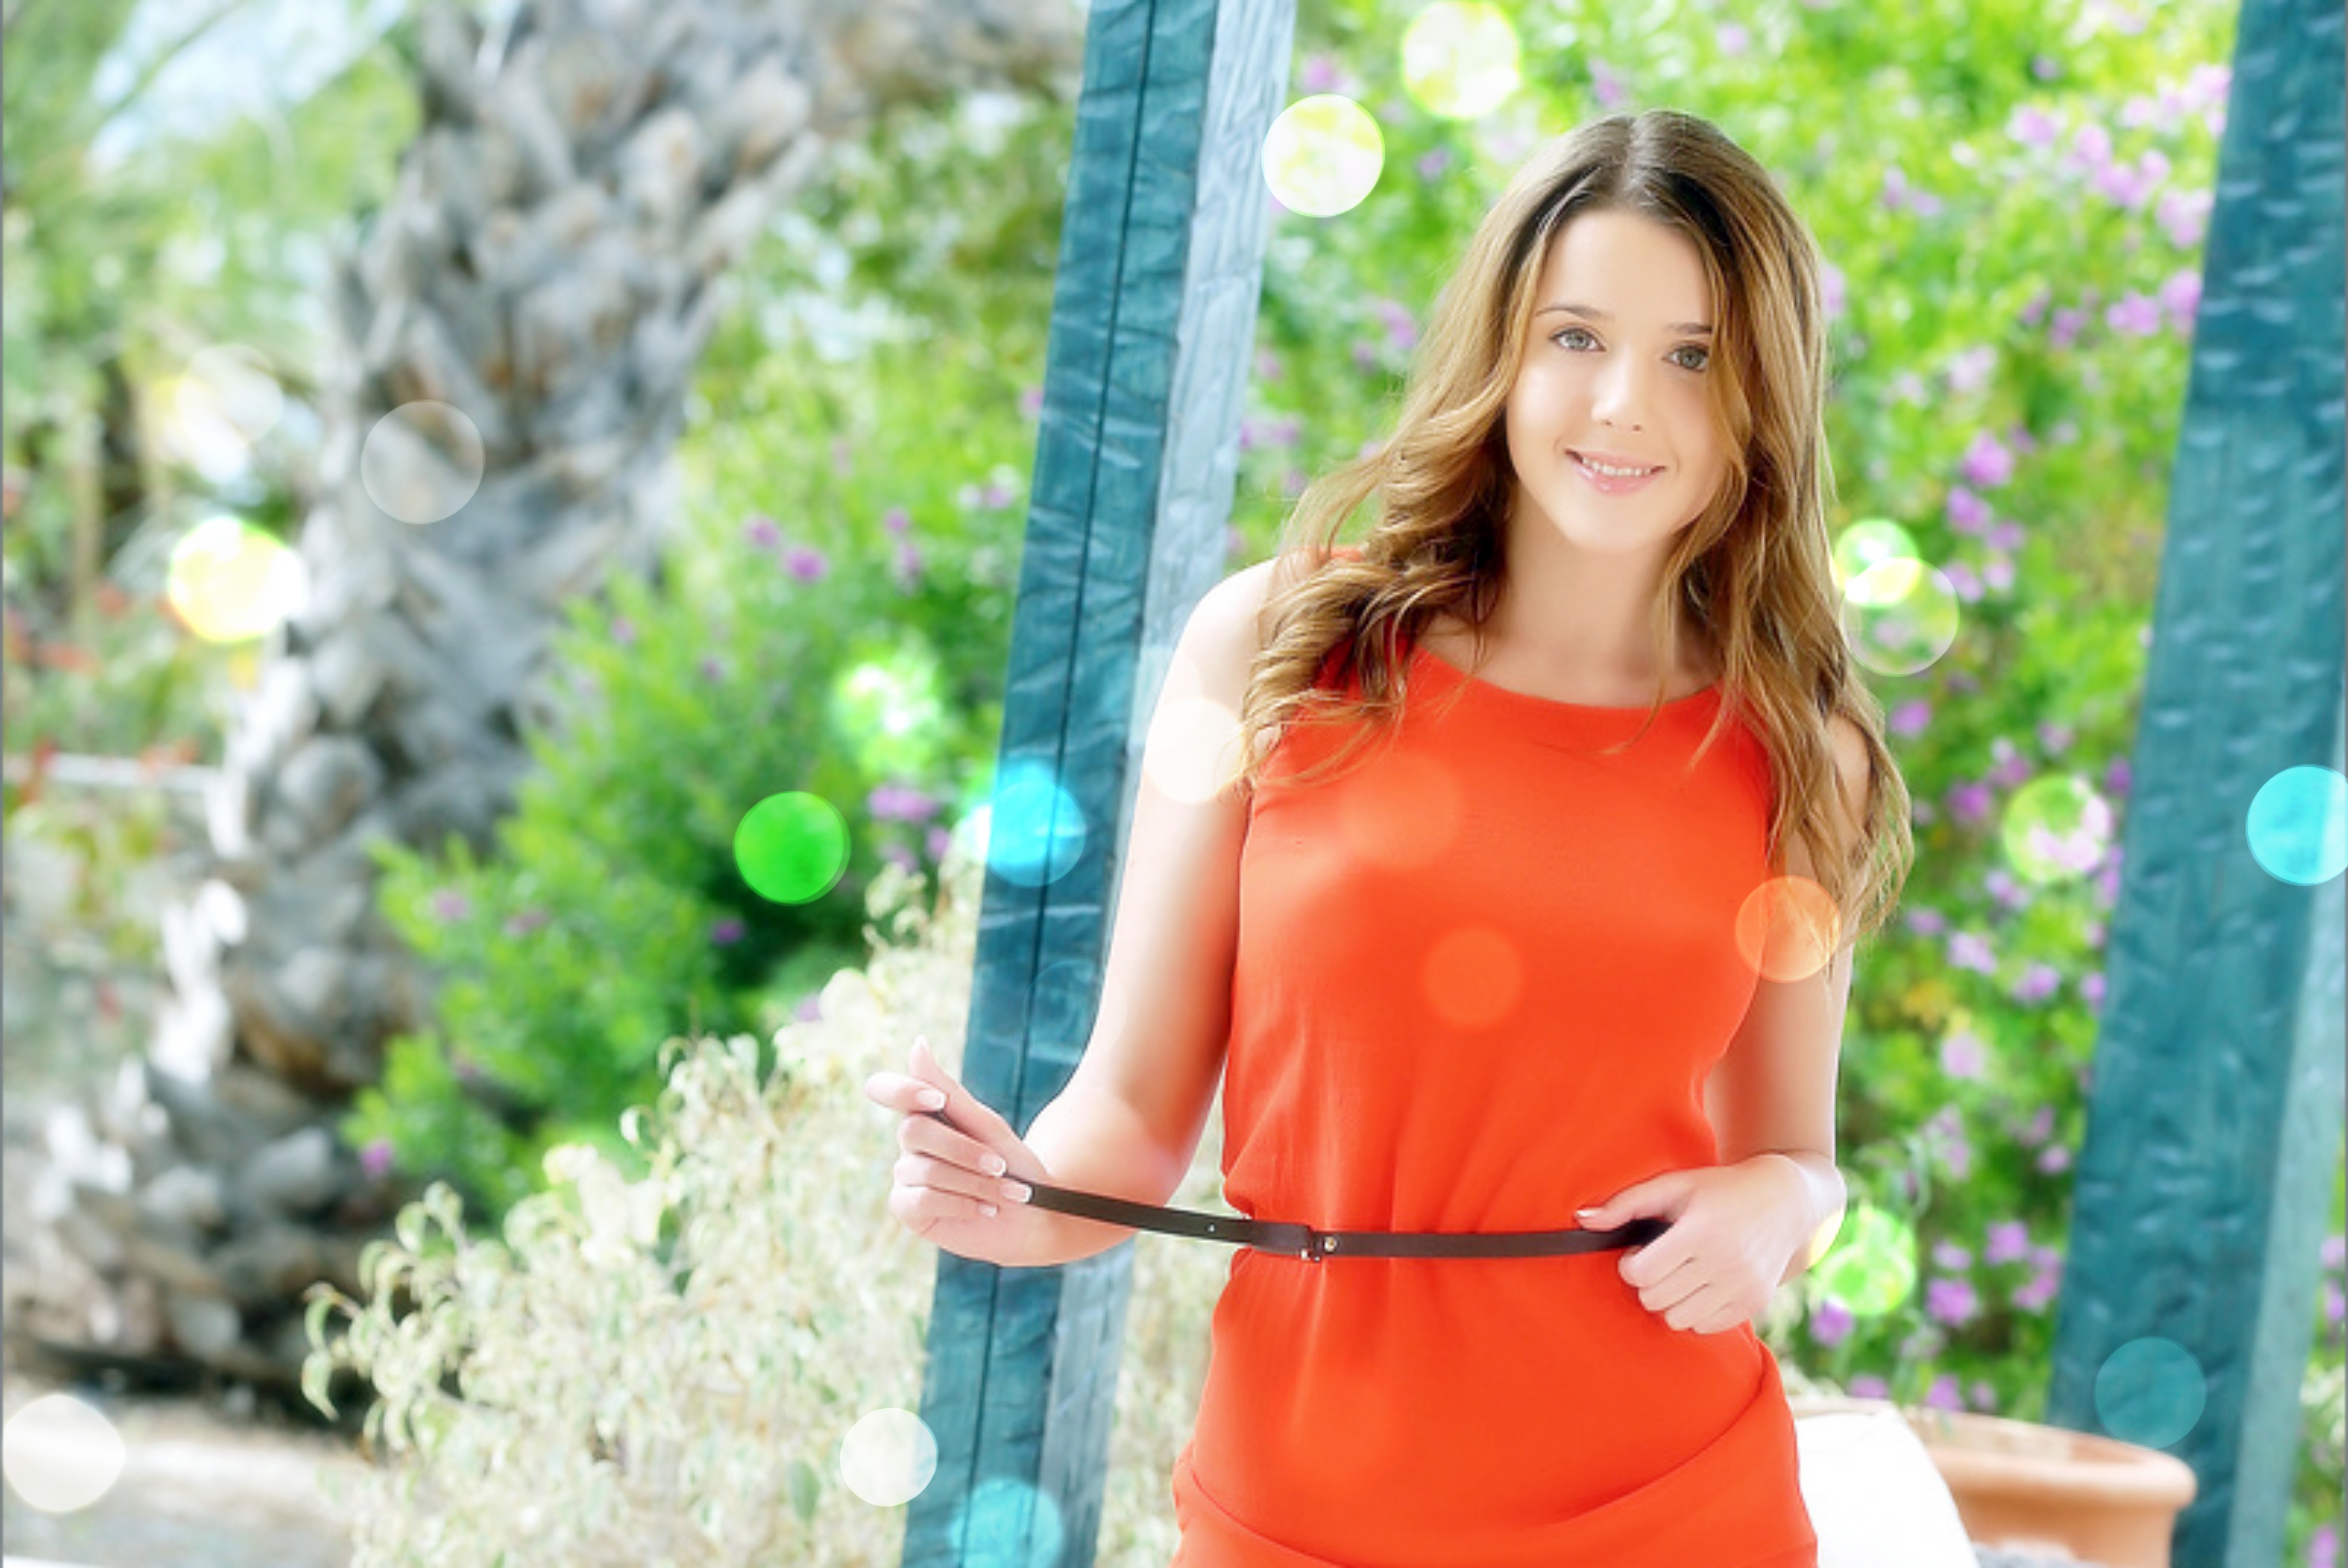
pretty, girl, beautiful, woman, clothing, orange, shoulder, beauty, fashion, dress, summer, street fashion, photo shoot, tree, photography, neck, t shirt, waist, leisure, shorts, sleeve, style